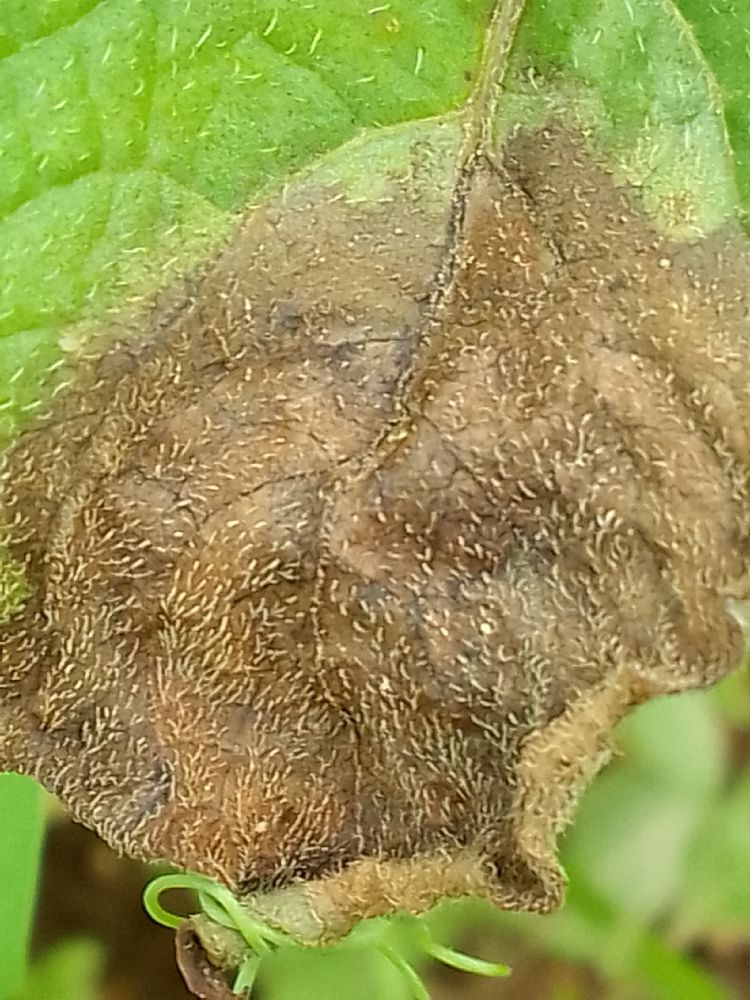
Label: Late blight